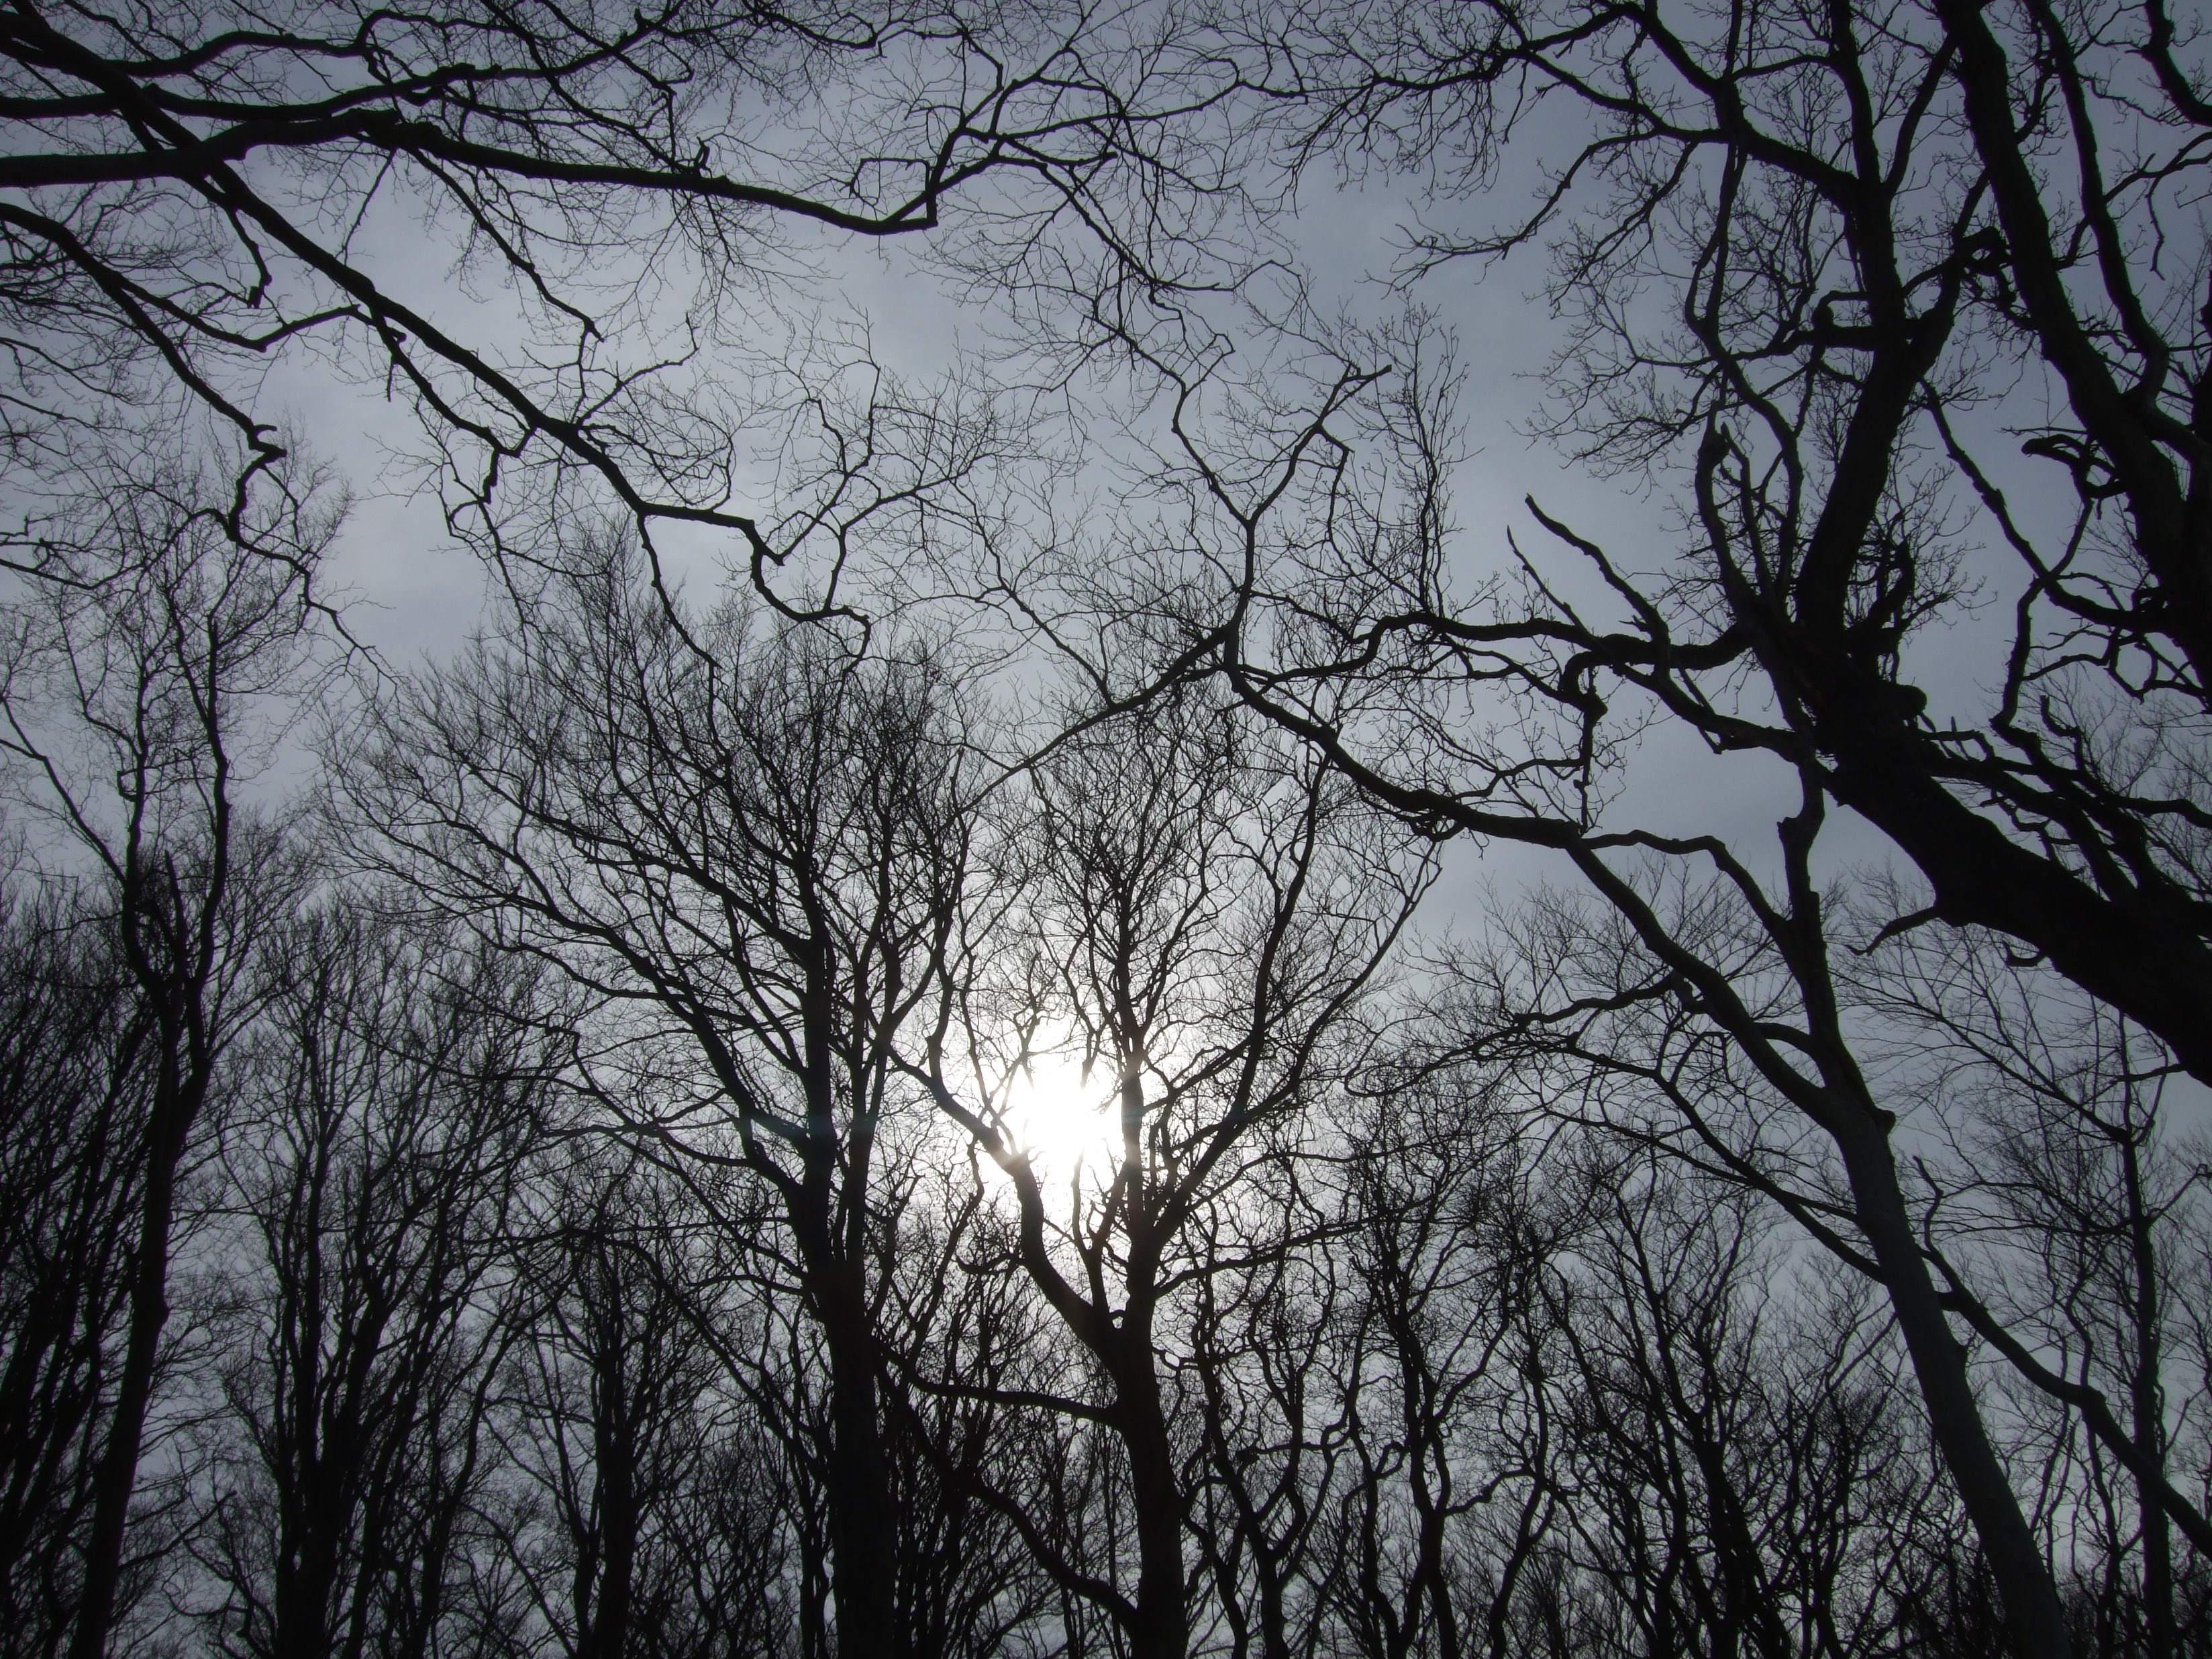
tree, nature, forest, branch, snow, winter, black and white, plant, sky, sun, mist, sunlight, morning, leaf, dark, weather, darkness, monochrome, season, trees, scary, creepy, gloomy, woodland, freezing, trist, monochrome photography, atmospheric phenomenon, woody plant